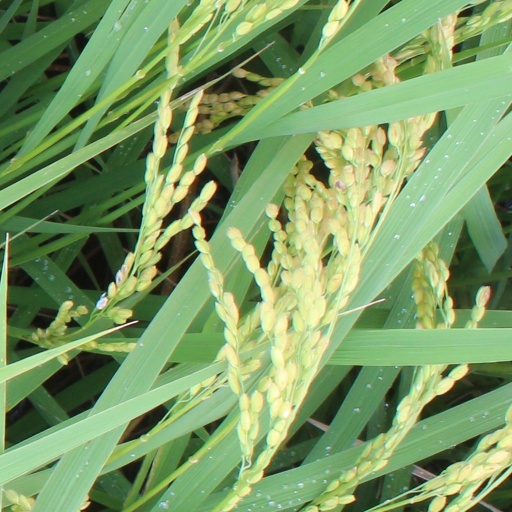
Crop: rice